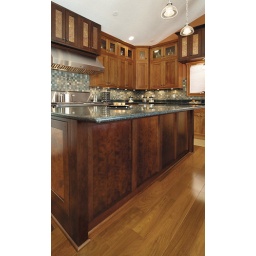
This kitchen cabinetry was created with the Fairhaven inset door style in Cherry finished in Toffee and accented with Cherry finished in Chestnut.